New England Patriots

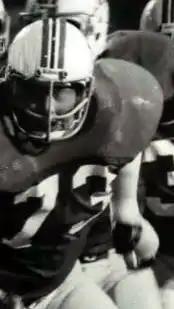
Hall of Fame G John Hannah

The Patriots and the Bills were both charter members of the AFL and even competed with each other in an AFL playoff game. They have remained divisional rivals since the AFL–NFL merger. Prior to the rise of Tom Brady, the two teams shared a mellow, yet occasionally competitive rivalry, featuring highlights from players such as O. J. Simpson, Steve Grogan, Joe Ferguson, Jim Kelly, and Drew Bledsoe. However, Brady dominated the Bills during his tenure as the Patriots' franchise quarterback, holding a 32–3 regular-season record over them. Though Patriots fans usually felt apathetic towards the Bills during the Brady era, Bills fans came to despise the Patriots more than any other rival. With the departure of Tom Brady after the 2019 season, the Bills swept the Pats in 2020, including a 38–9 "Monday Night Football" win that stands as the worst home loss of the Belichick era. It was their first time doing so since 1999, Belichick's first year as head coach and the year before Brady was drafted. In the 2021–22 NFL playoffs, the Bills defeated the Patriots 47–17 in the rivalry's first playoff matchup in nearly 60 years, with the Bills scoring seven consecutive touchdowns and never punting or attempting a field goal against the Pats defense, making for the NFL's first "perfect offensive game" in history and the worst playoff loss of Belichick's career. As of 2023, the Patriots lead the all-time series 78–50–1.